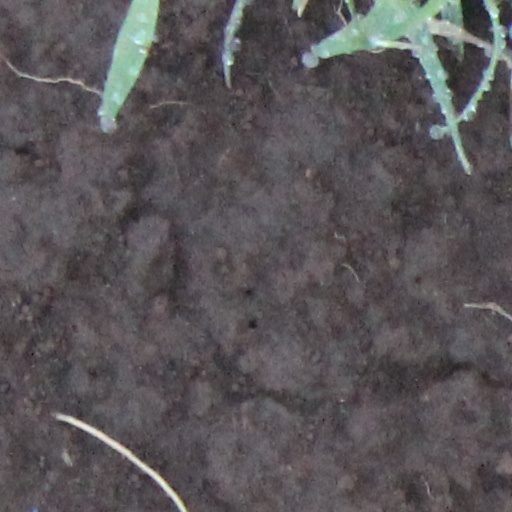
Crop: wheat